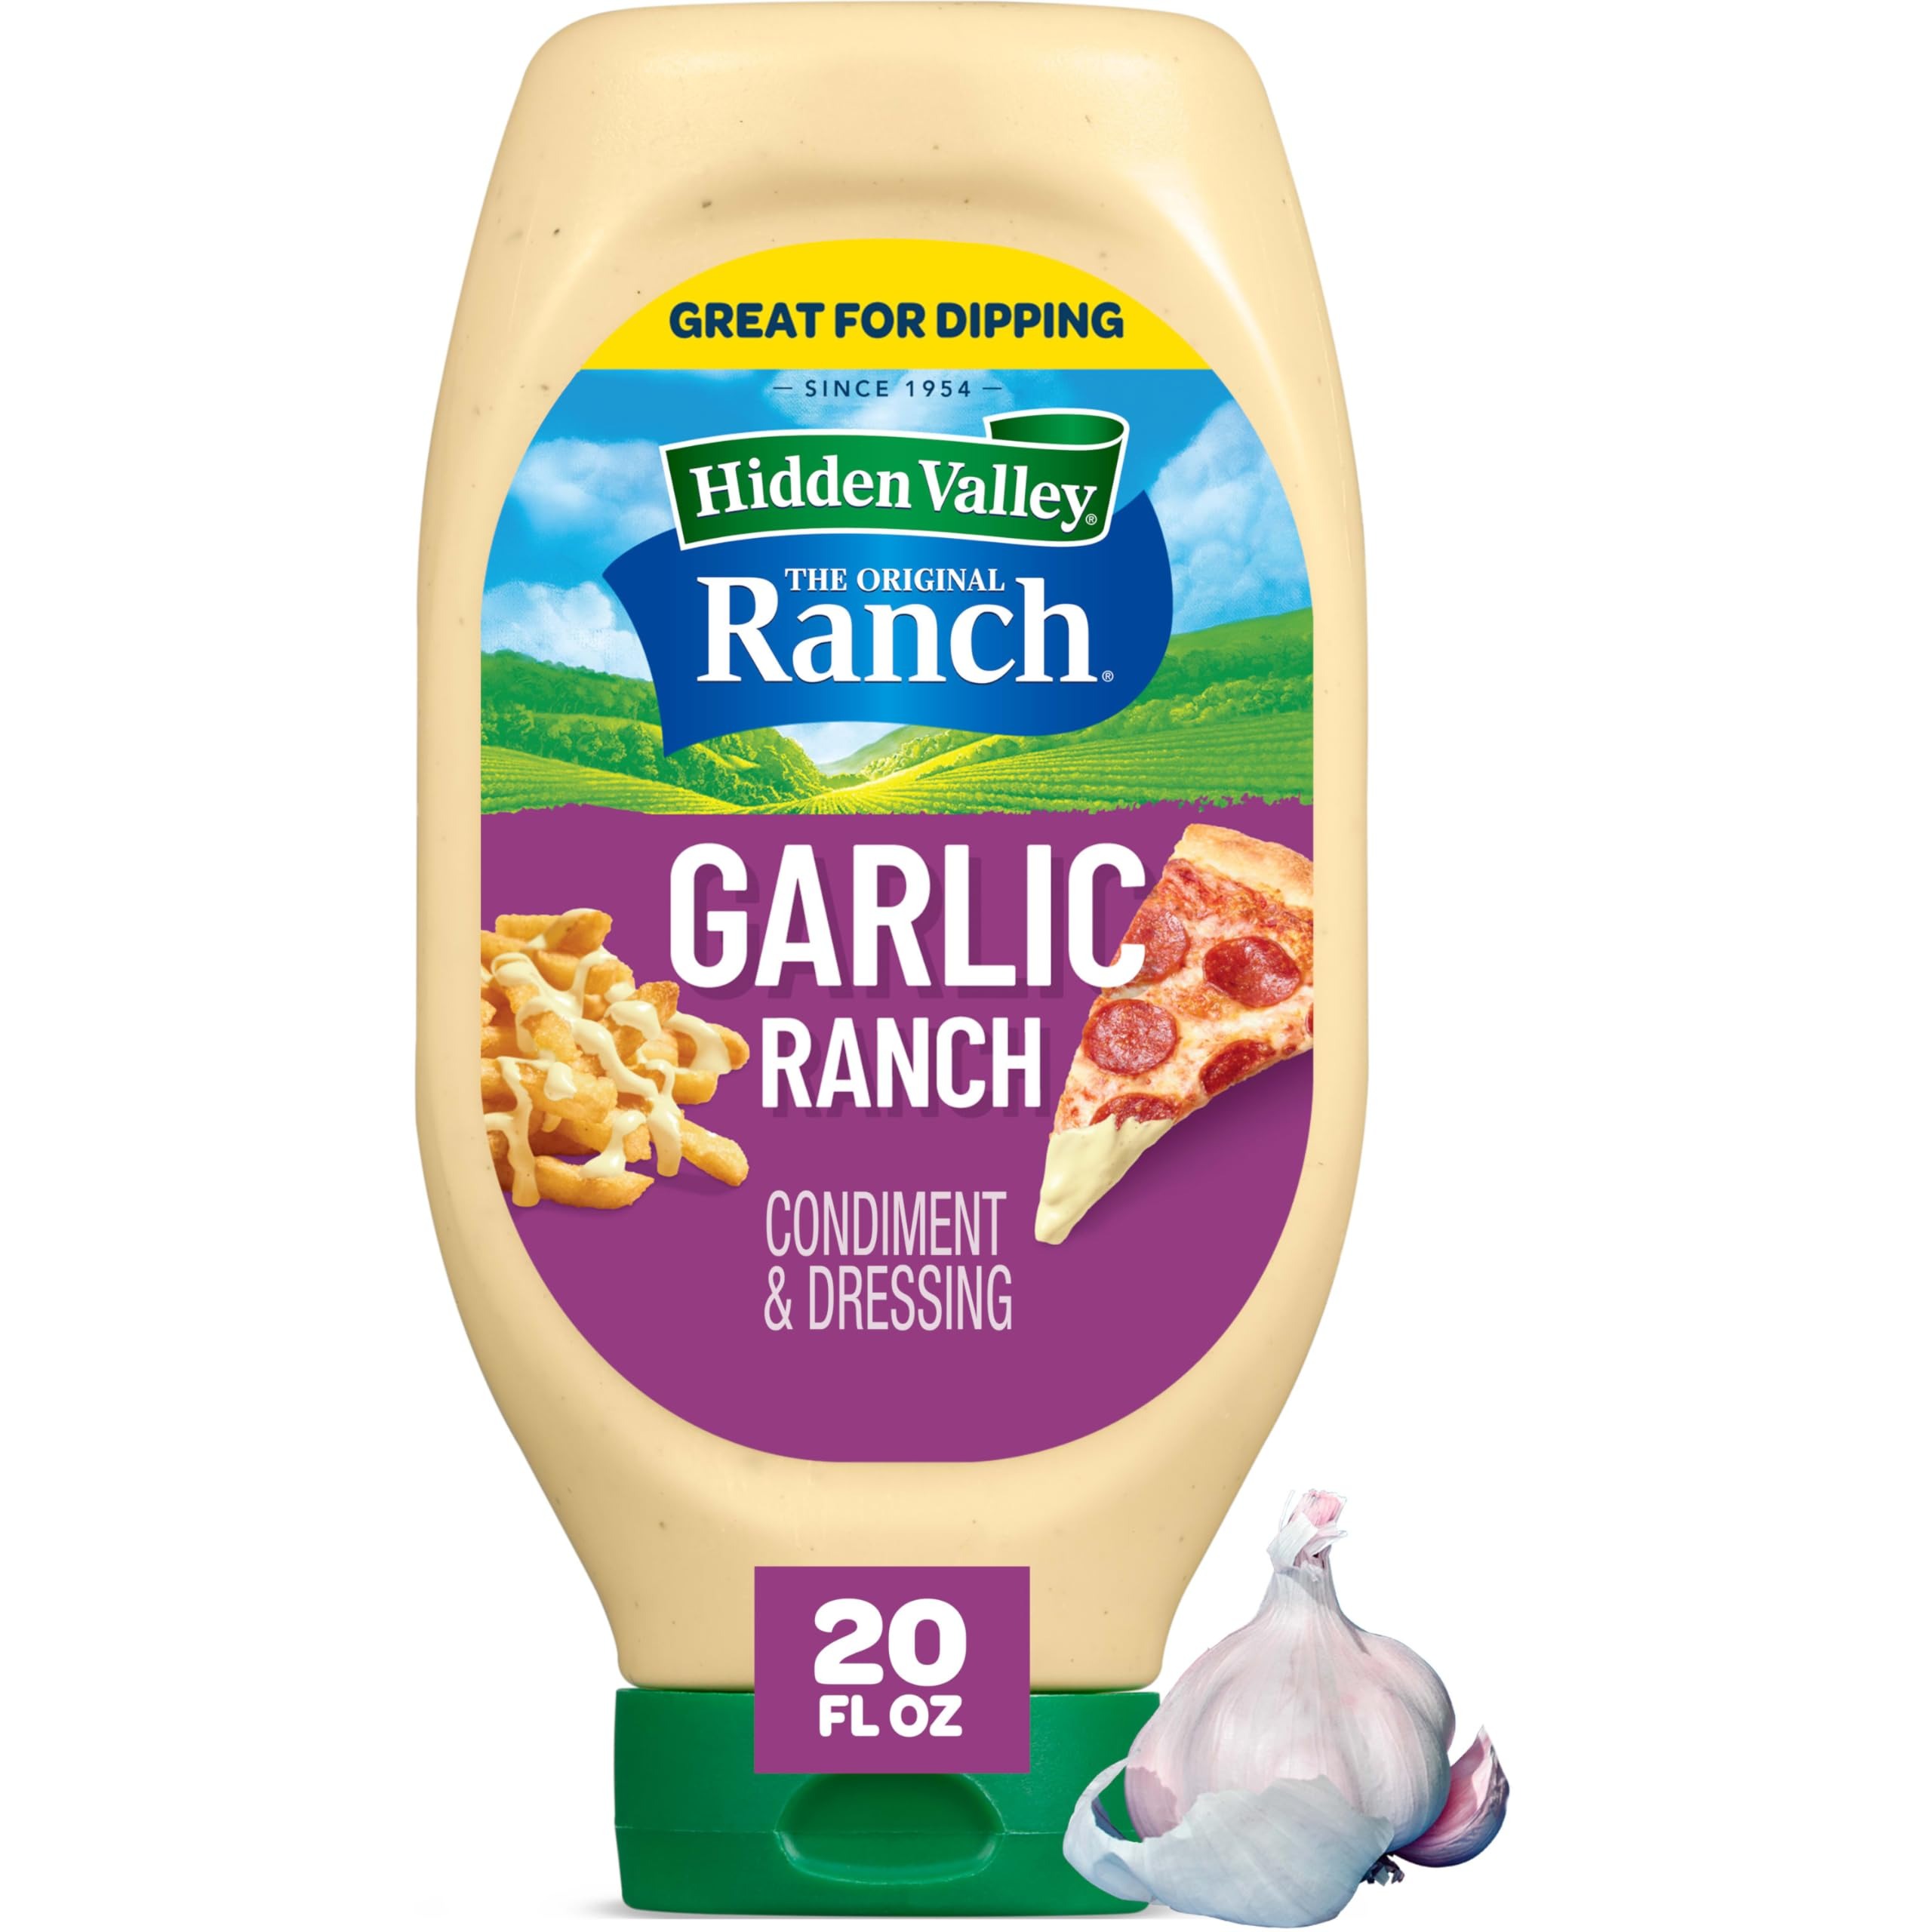
Item Name: Hidden Valley Garlic Ranch Condiment and Dressing, 20 Fluid Ounce Bottle (Package May Vary)
Bullet Point 1: GARLIC RANCH CONDIMENT AND DRESSING: Add Garlic Ranch dressing to more than just salads; add it to pizza or french fries as a flavorful topping for an easy delicious meal; package may vary
Bullet Point 2: GLUTEN FREE CONDIMENT: Perfect for family picnics or backyard barbecues, this gluten free dressing is made with real garlic for zesty, bold flavor that’s irresistible
Bullet Point 3: DIP IT! DUNK IT! DRIZZLE IT!: Get your daily dose of vegetables in a delicious way by adding this Garlic Ranch as a salad condiment and dressing or use as a classic veggie dip
Bullet Point 4: VERSATILE CONDIMENT: Use as a topper on burgers, sandwiches and wraps to refresh your meal prep or weeknight routine or as a dip with fries, pizza, and chicken strips
Bullet Point 5: DINNER MADE EASY: Add creamy, garlicky flavor to your favorite salad, meal, or side dish with a touch of Hidden Valley Garlic Ranch Condiment and Dressing
Value: 20.0
Unit: Fl Oz

Price: 5.09